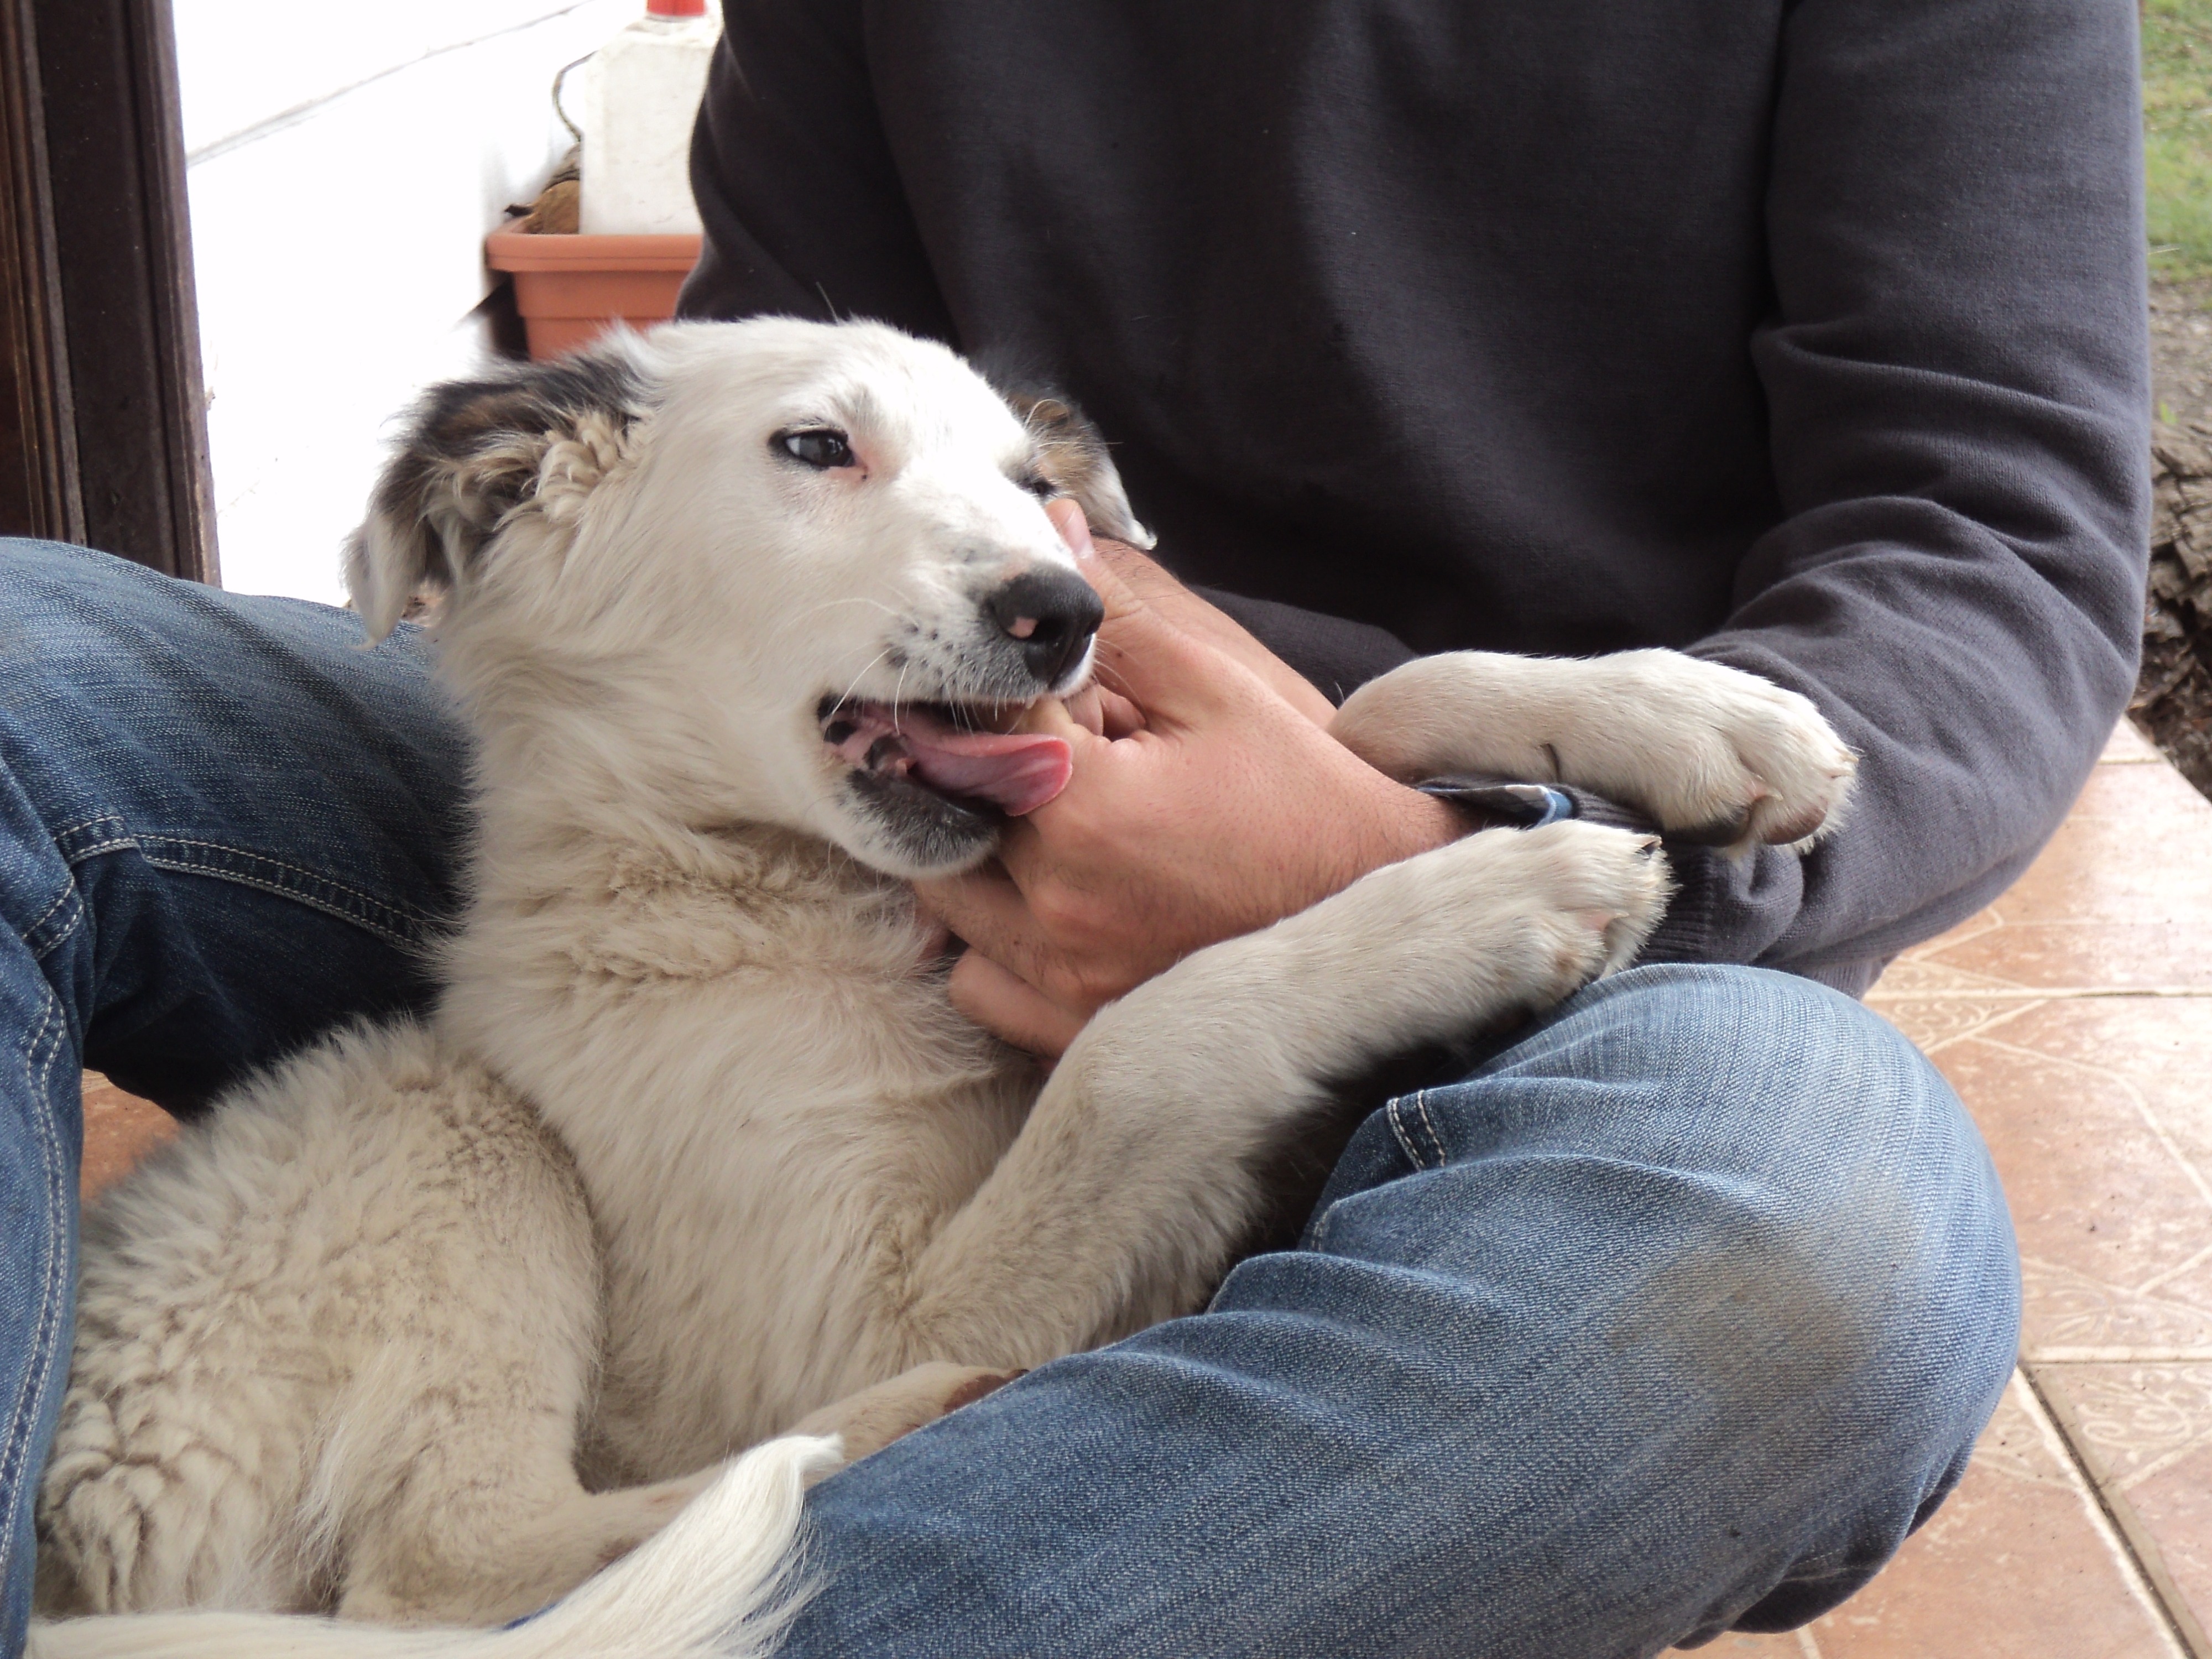
puppy, dog, animal, cute, pet, mammal, friend, happy, vertebrate, dog breed, street dog, dog like mammal, dog breed group, great pyrenees